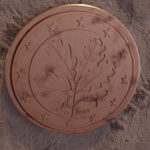
Coin value: 1cent
Country: de
Edition: standard